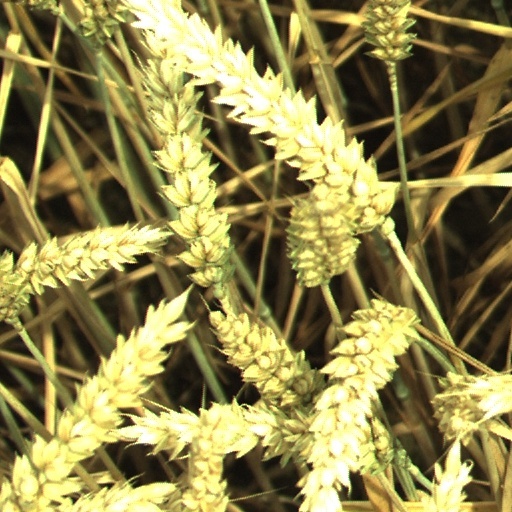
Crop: wheat